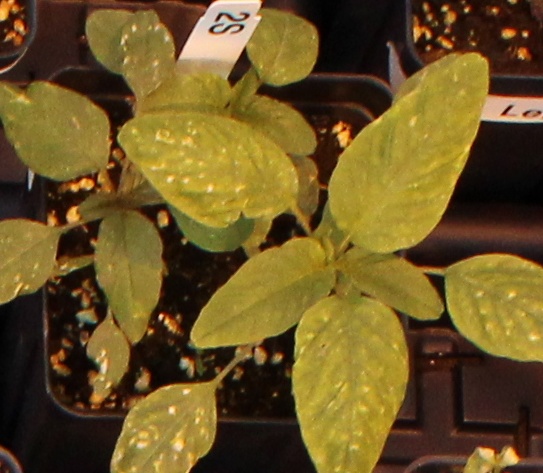
Label: Palmer Amaranth